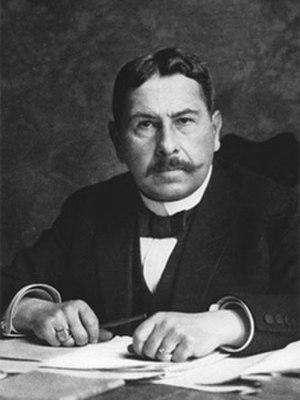
La liste des victimes de la nuit des Longs Couteaux présente les noms des personnes assassinées par les nazis en Allemagne, au sein même de leur mouvement, entre les 29 juin 1934 et 2 juillet 1934, et plus spécifiquement pendant la nuit du 29 juin 1934 au 30 juin 1934.